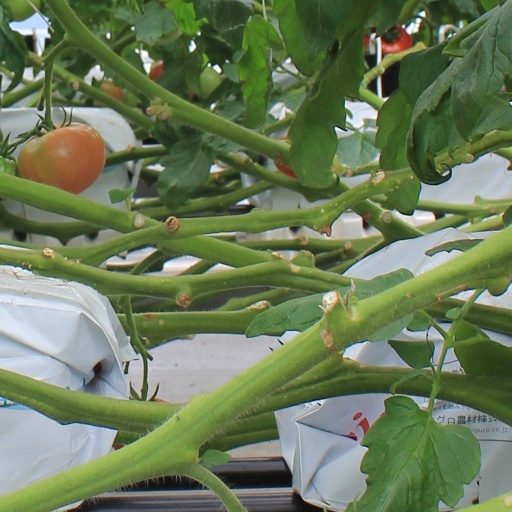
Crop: tomato